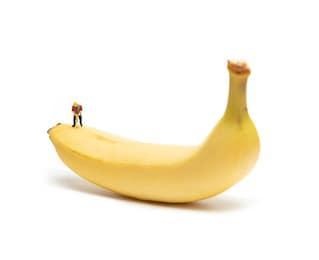
Label: banana